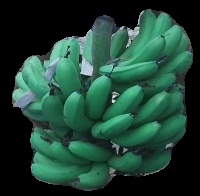
Variety: pachbale
Grade: grade3